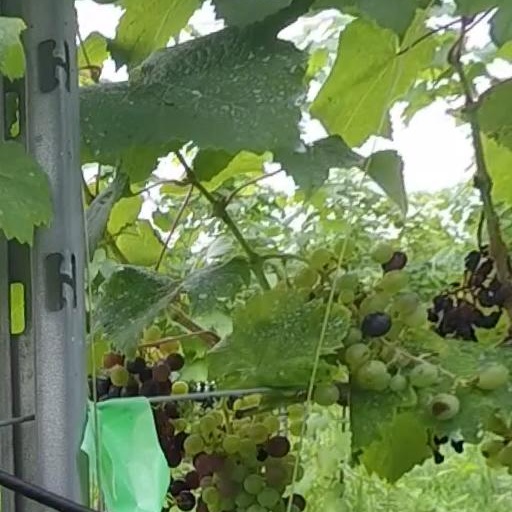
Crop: grape